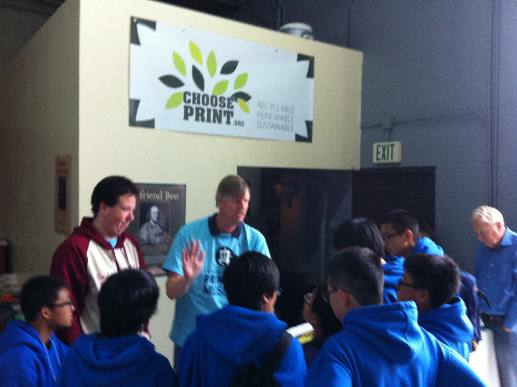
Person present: Yes